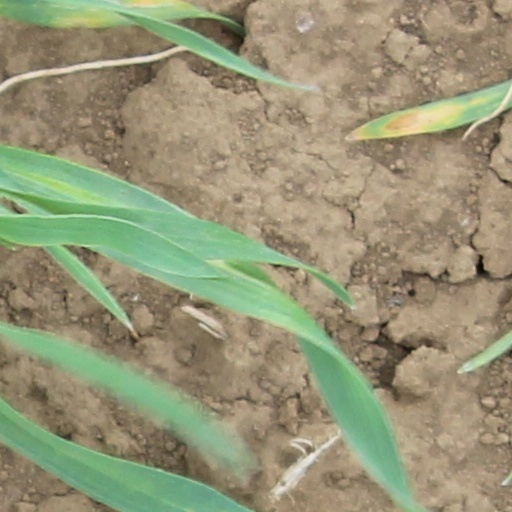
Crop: wheat